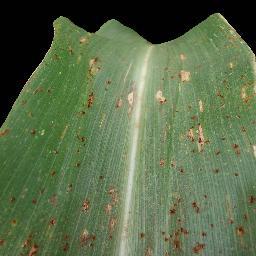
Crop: corn
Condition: (maize)_common_rust